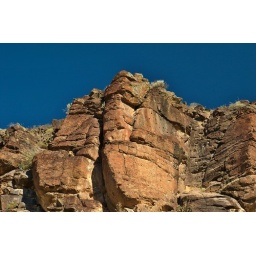
rocks in the box